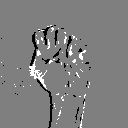
ASL letter: s